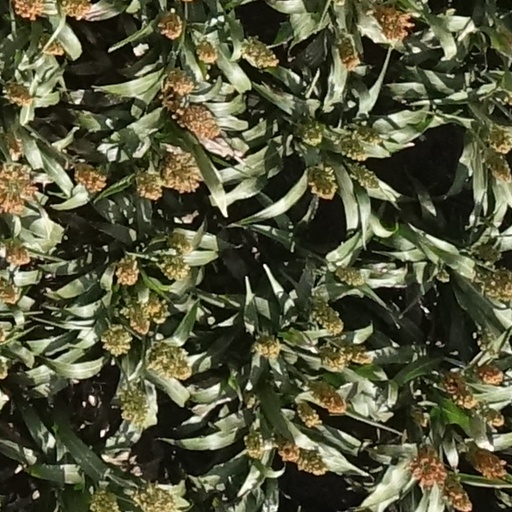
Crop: sorghum